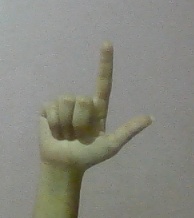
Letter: laam